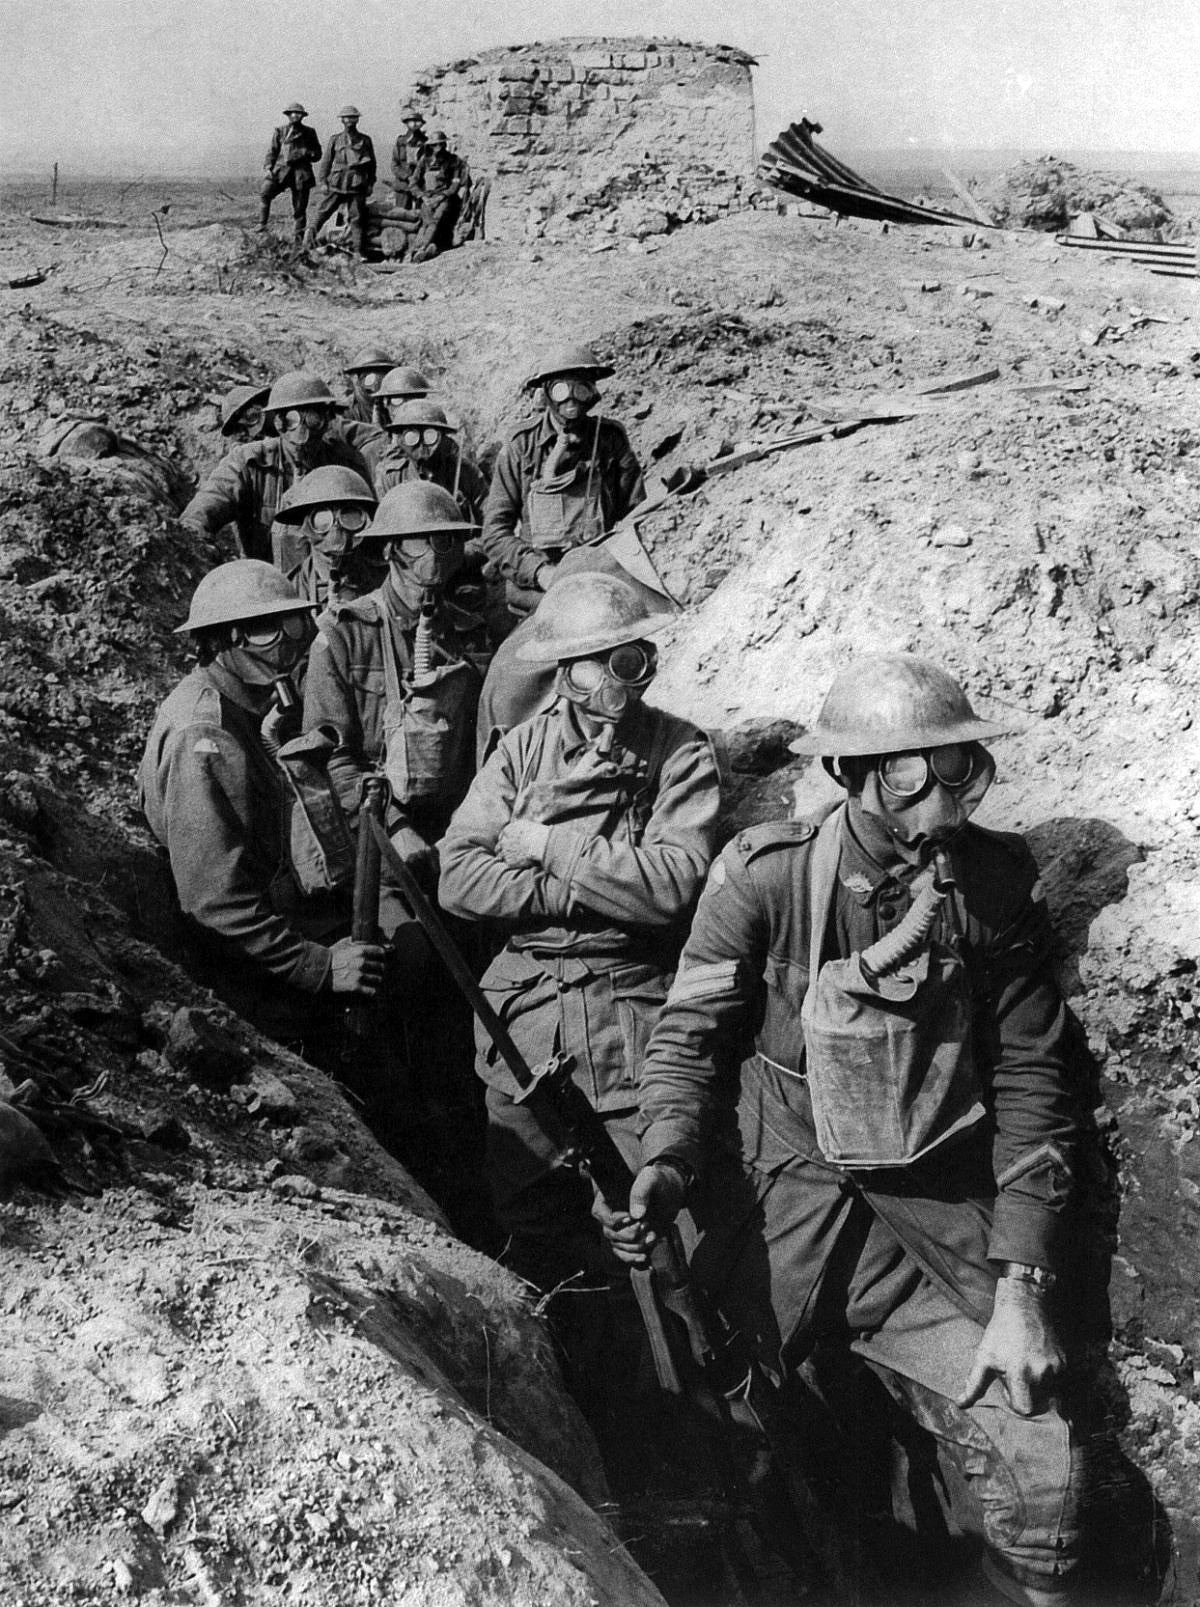
person, black and white, people, soldier, profession, monochrome, australian, war, front, troop, troops, infantry, 1917, trench, monochrome photography, gas masks, ground forces, fusstruppe